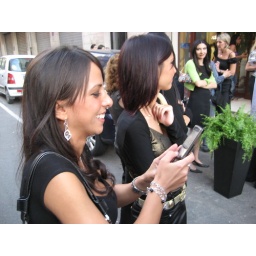
Busted.. Teresa getting some new wallpaper for her phone of the male model in the window